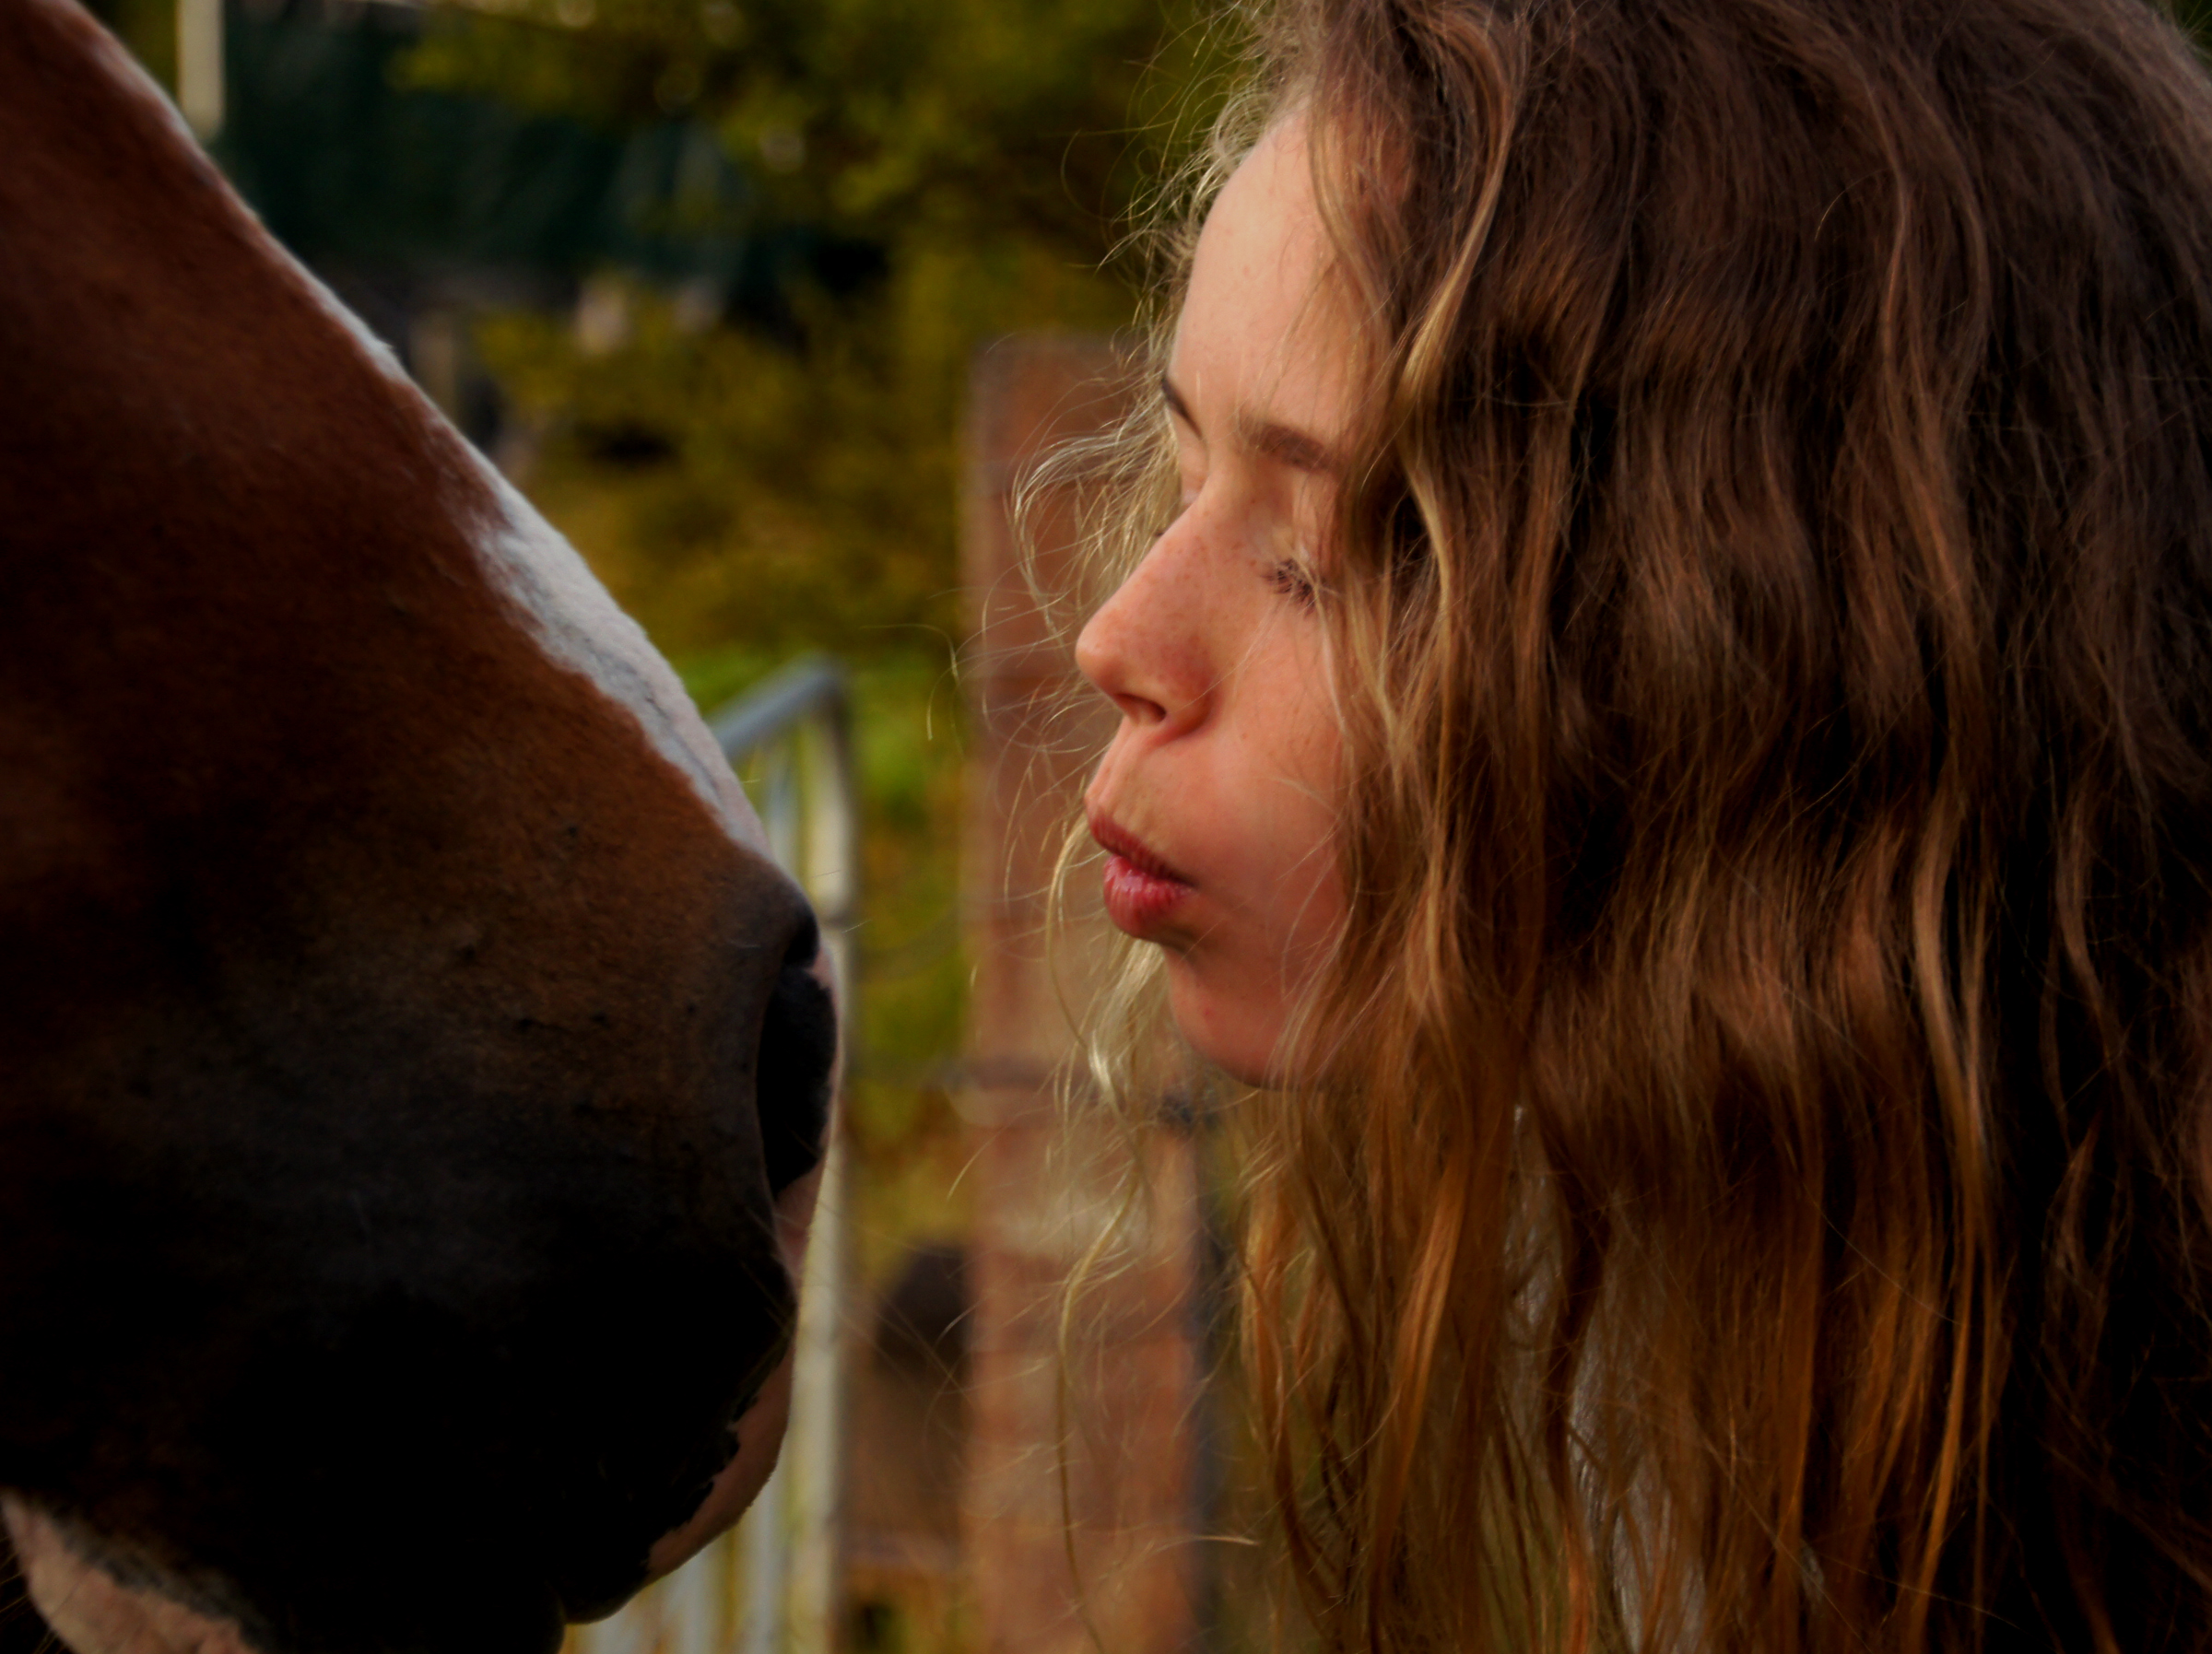
person, girl, woman, hair, portrait, color, horse, close up, horses, nose, eye, head, sonydslra580, tamron18270mmpzd, longhair, interaction